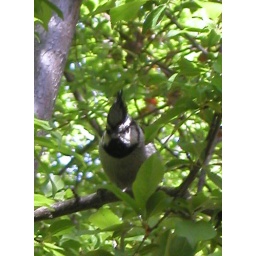
One of two Bridled Titmouse building a nest in the bird house out my window, central Prescott, April 2008